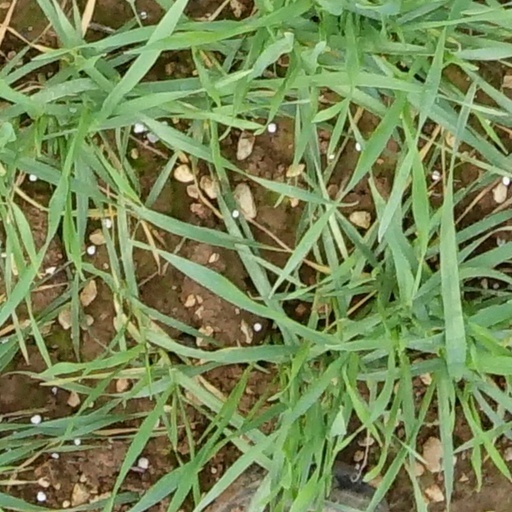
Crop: wheat